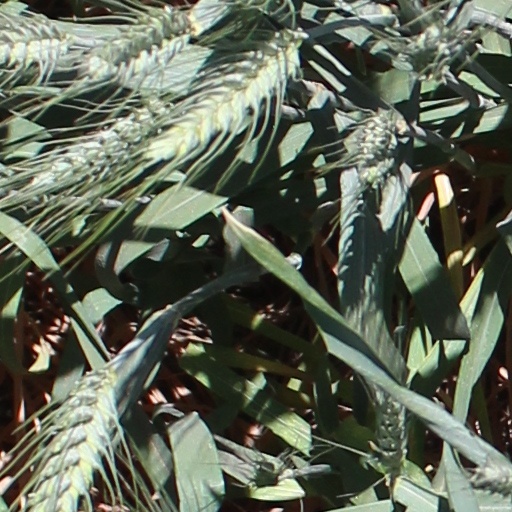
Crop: wheat